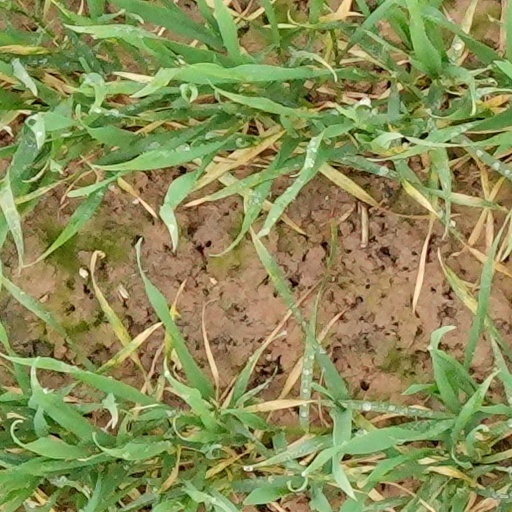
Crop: wheat